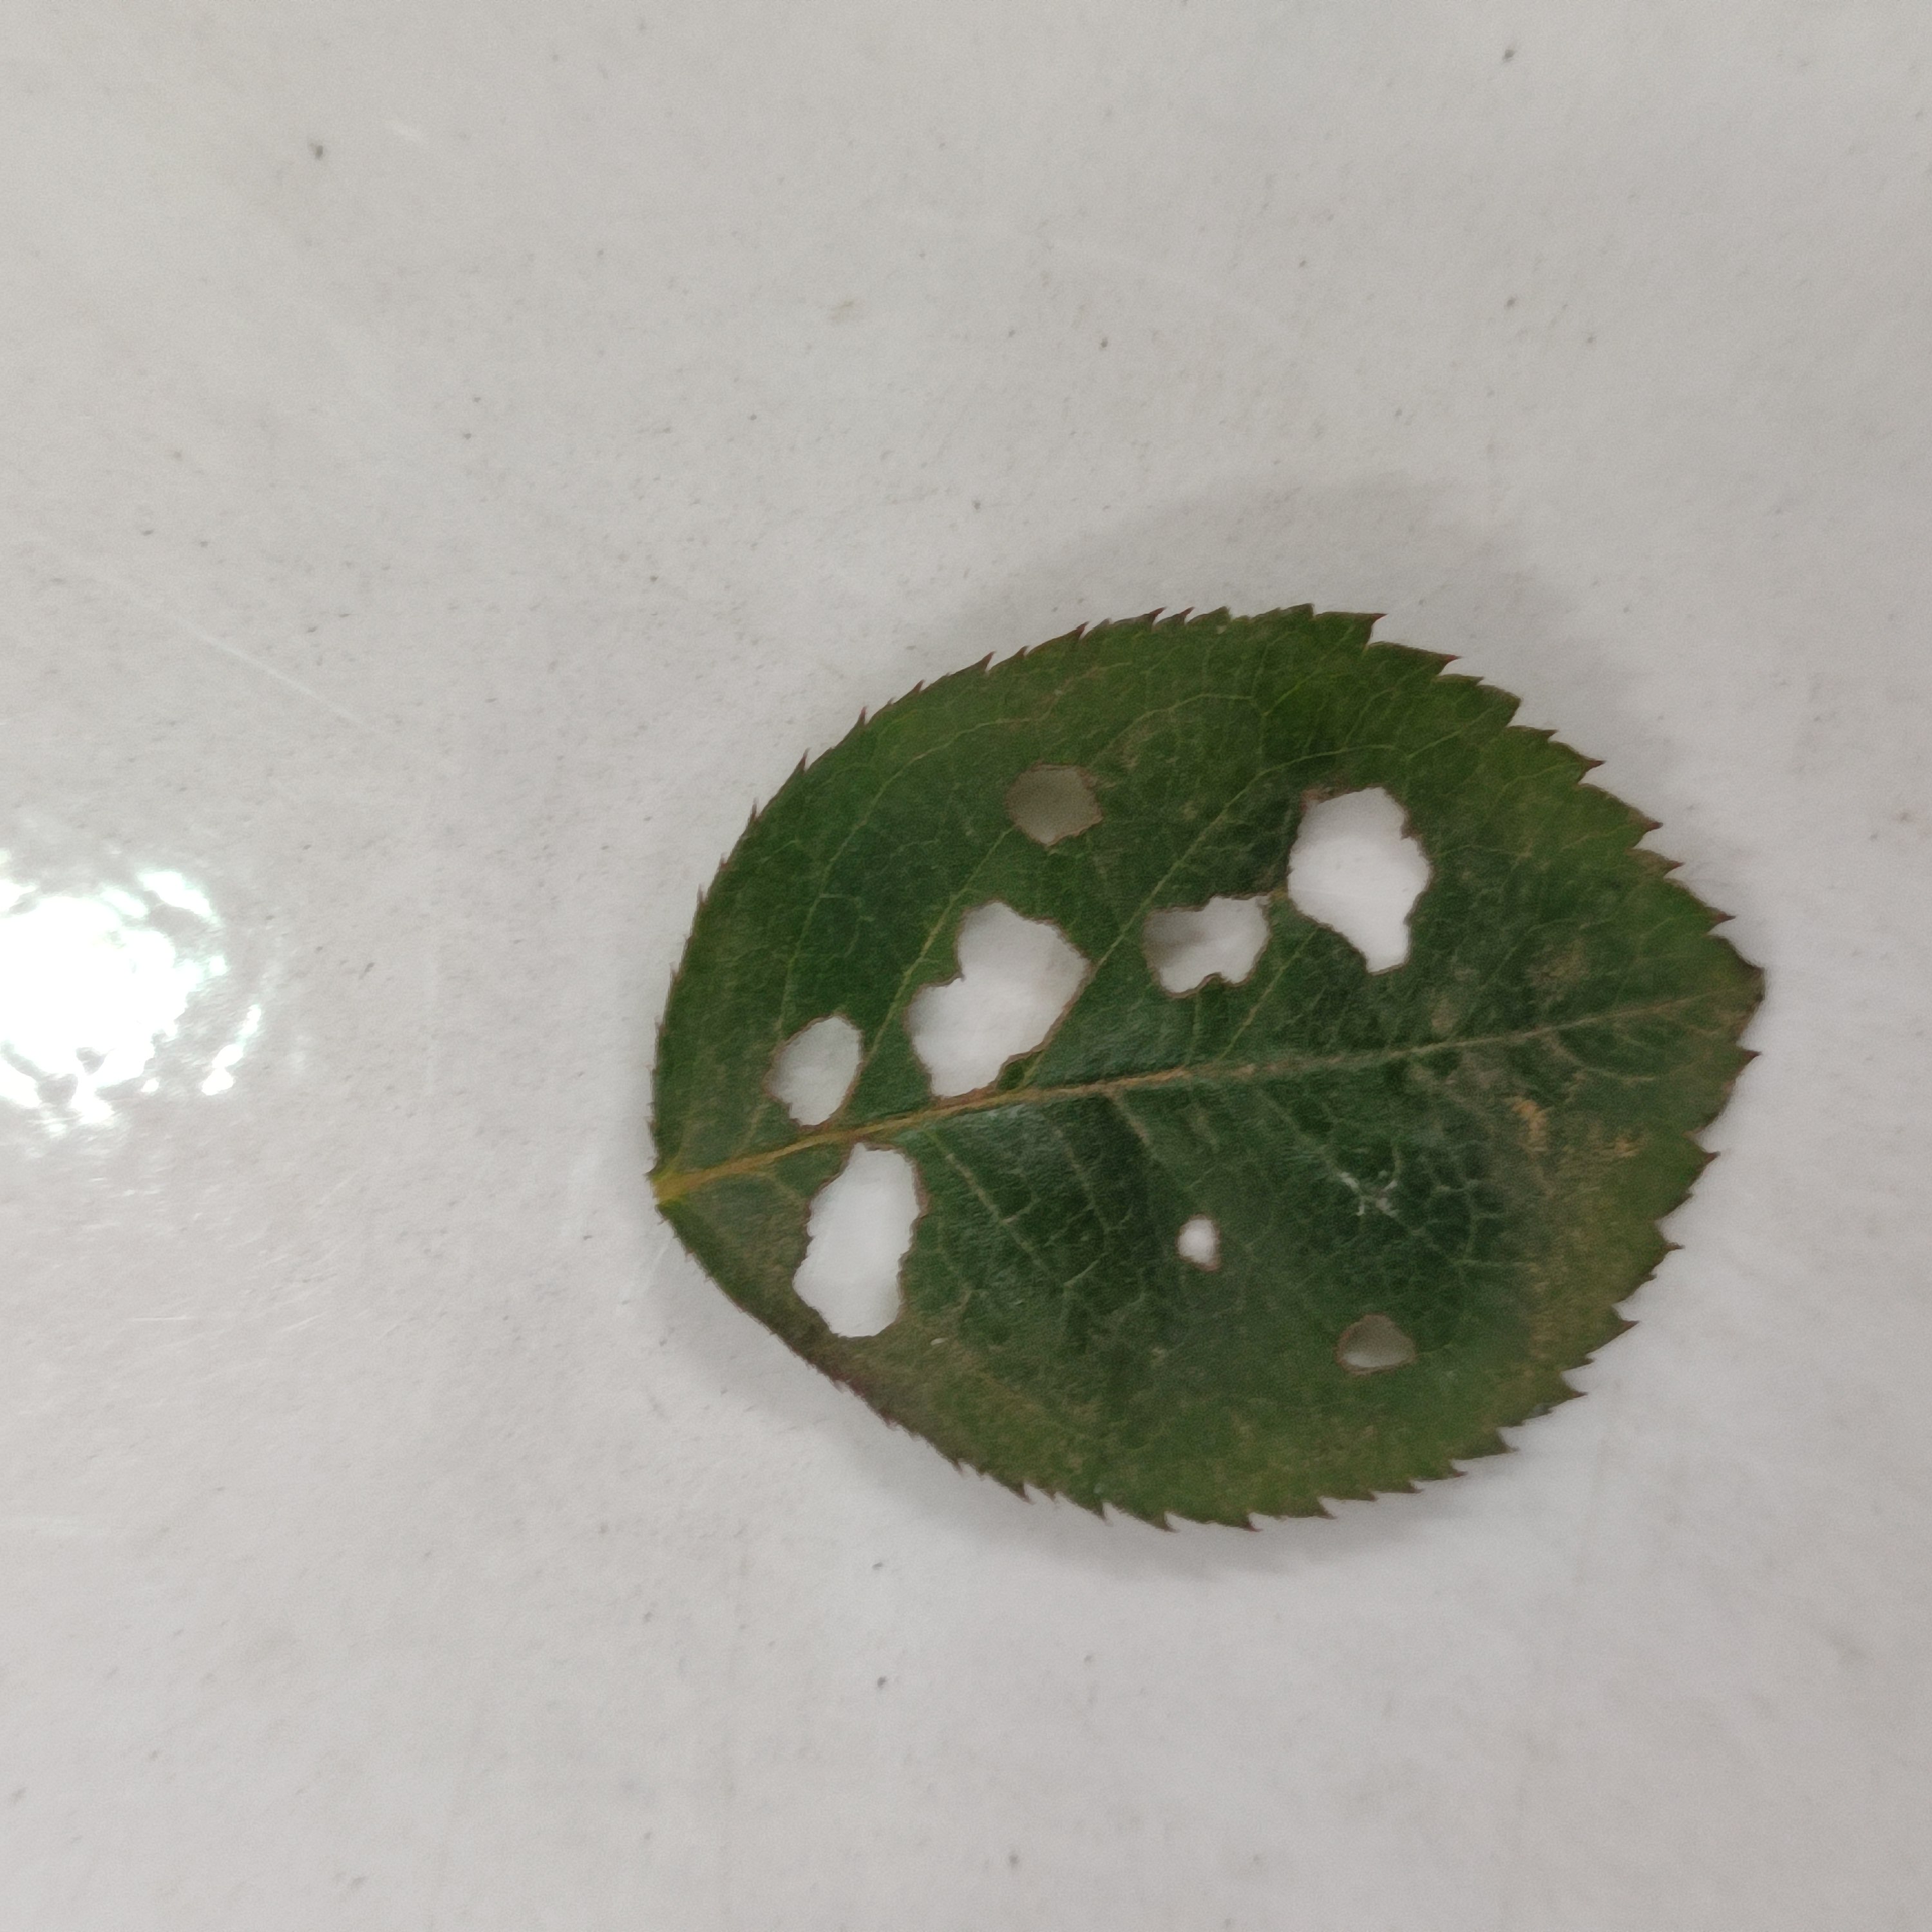
Label: Insect Hole